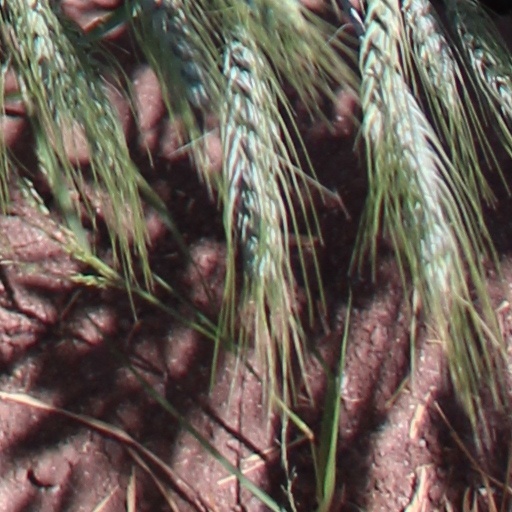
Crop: wheat